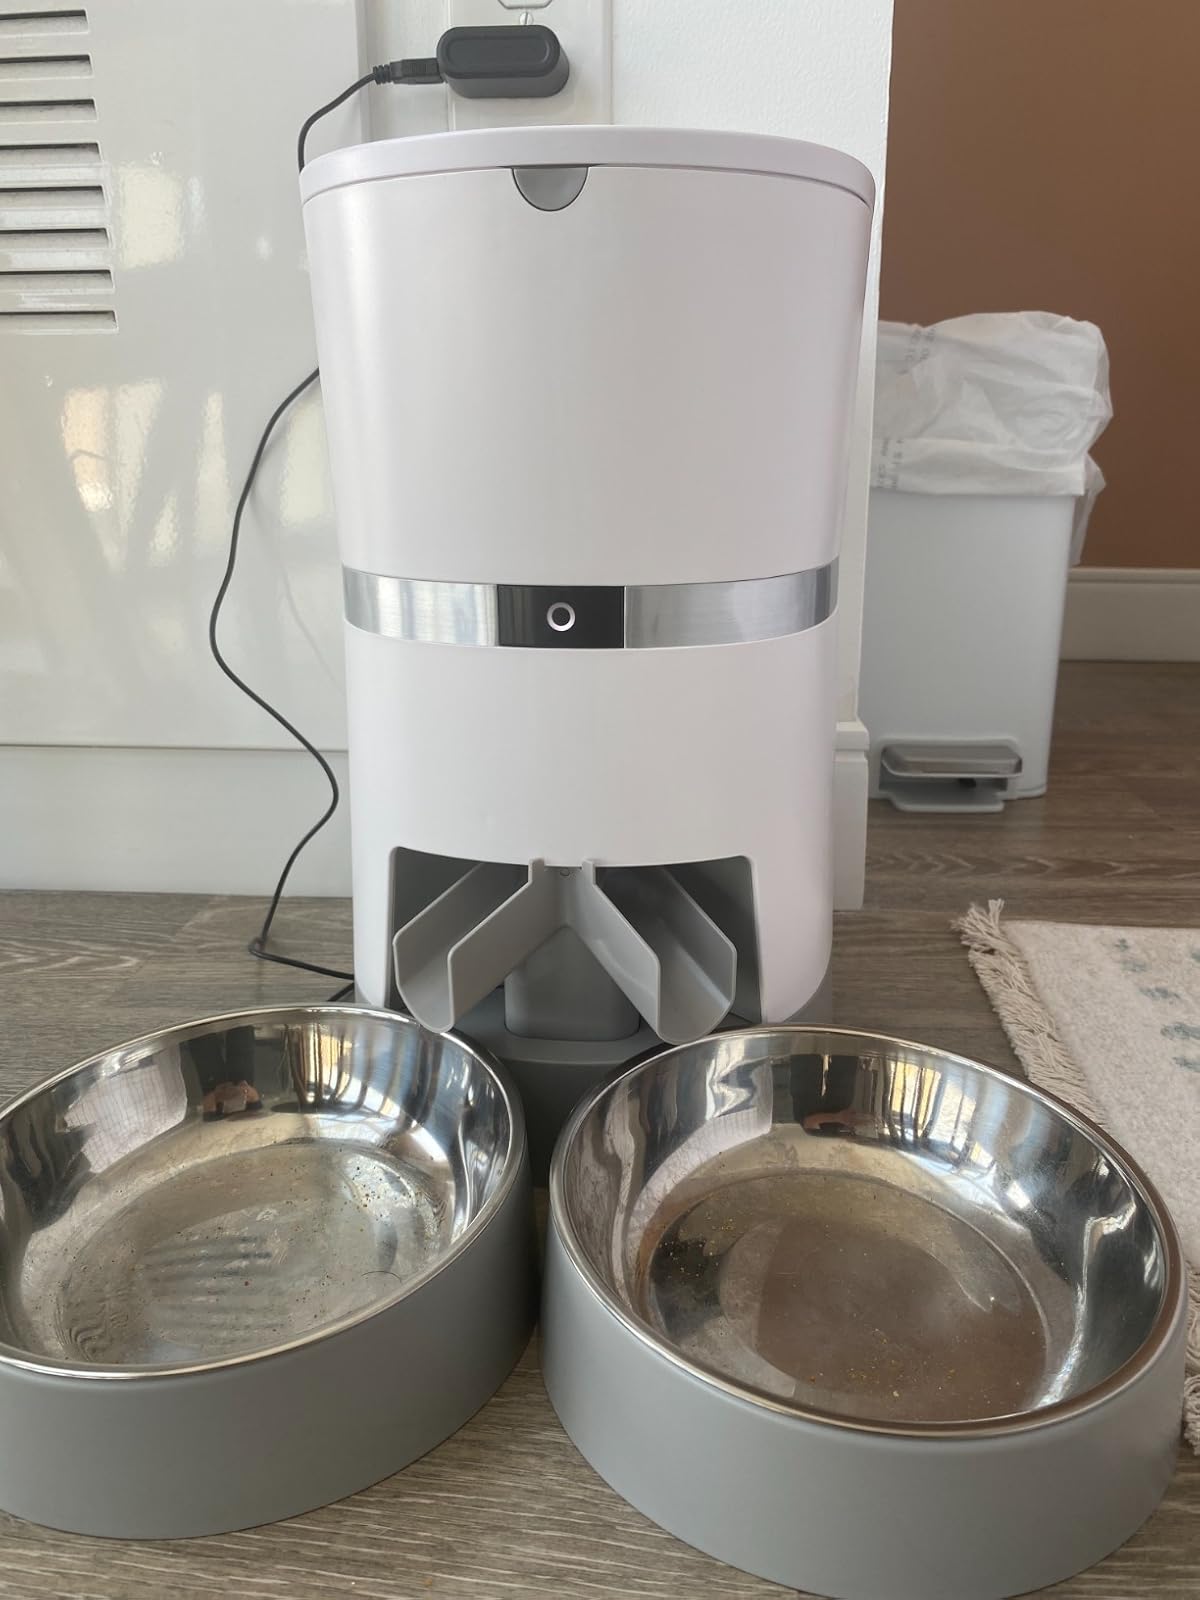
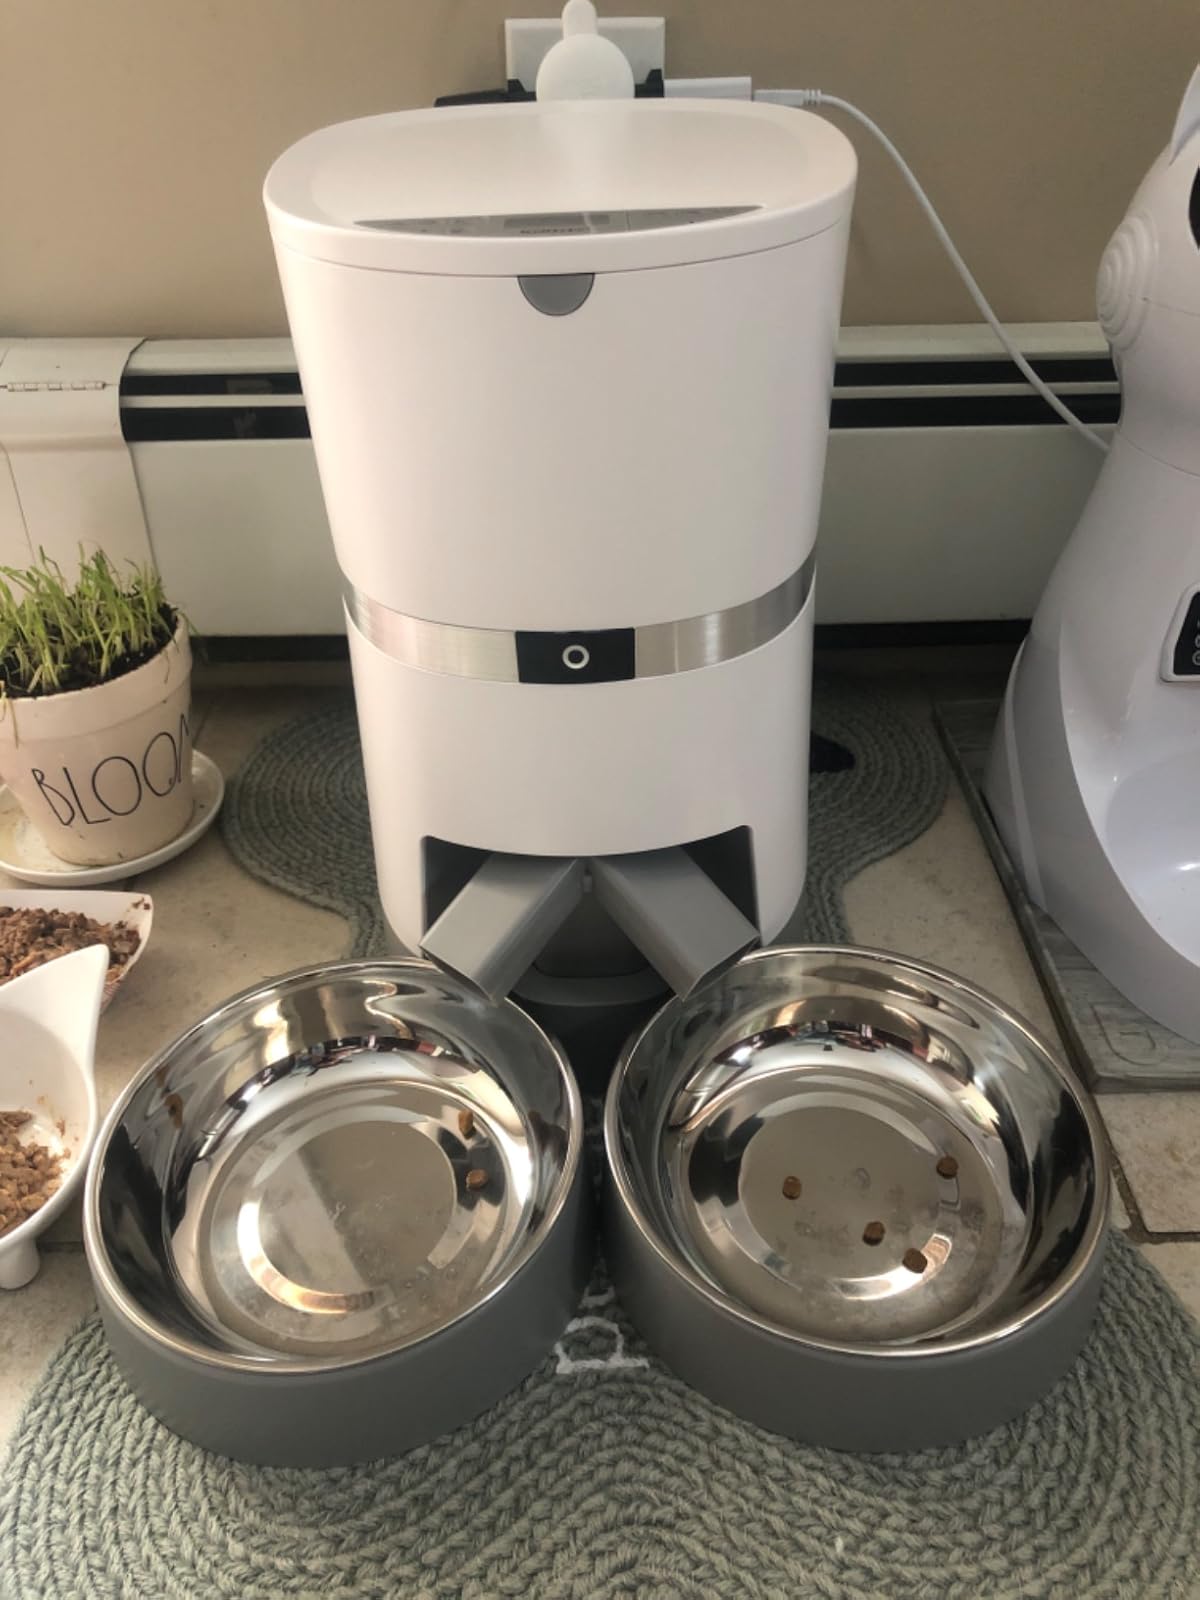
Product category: items_feeder
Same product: yes